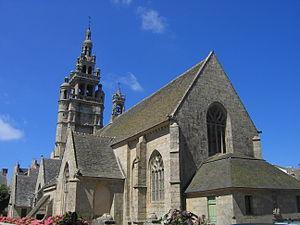
L'église de Notre-Dame de Croaz Batz à Roscoff vue de l'arrière.
Cet article recense une partie des monuments historiques du Finistère, en France.
Cet article recense les monuments historiques français classés en 1886.
L'église Notre-Dame de Croaz Batz, en léonard Introun Varia Croaz Vaz, est une église catholique du Léon, située à Roscoff dans le Finistère, en Bretagne.